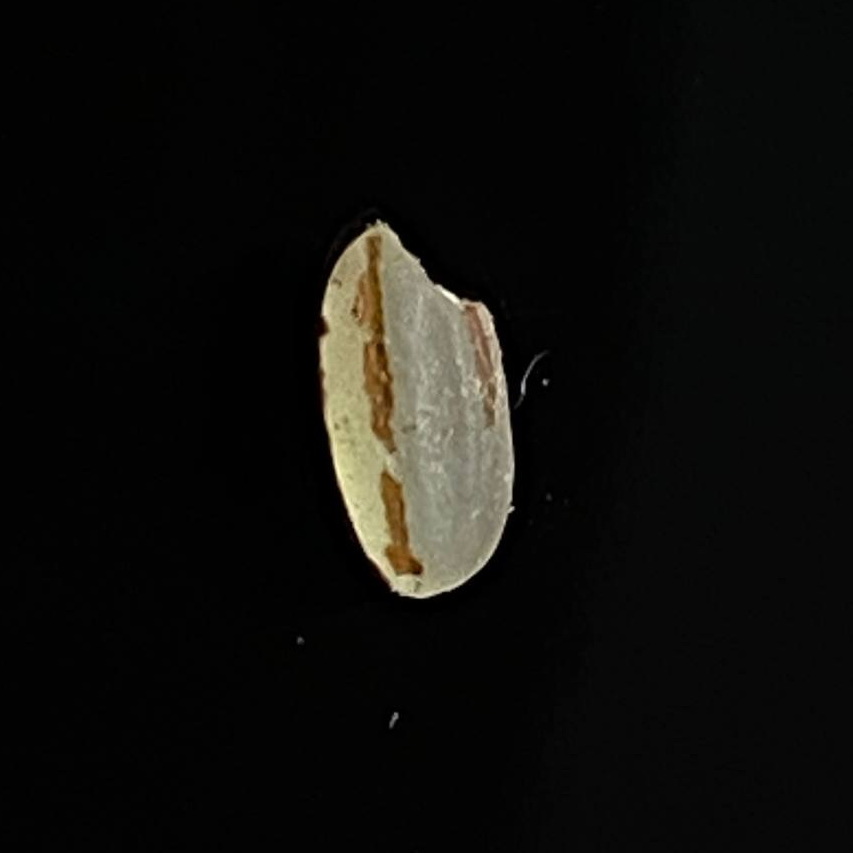
Rice variety: Lal_Aush